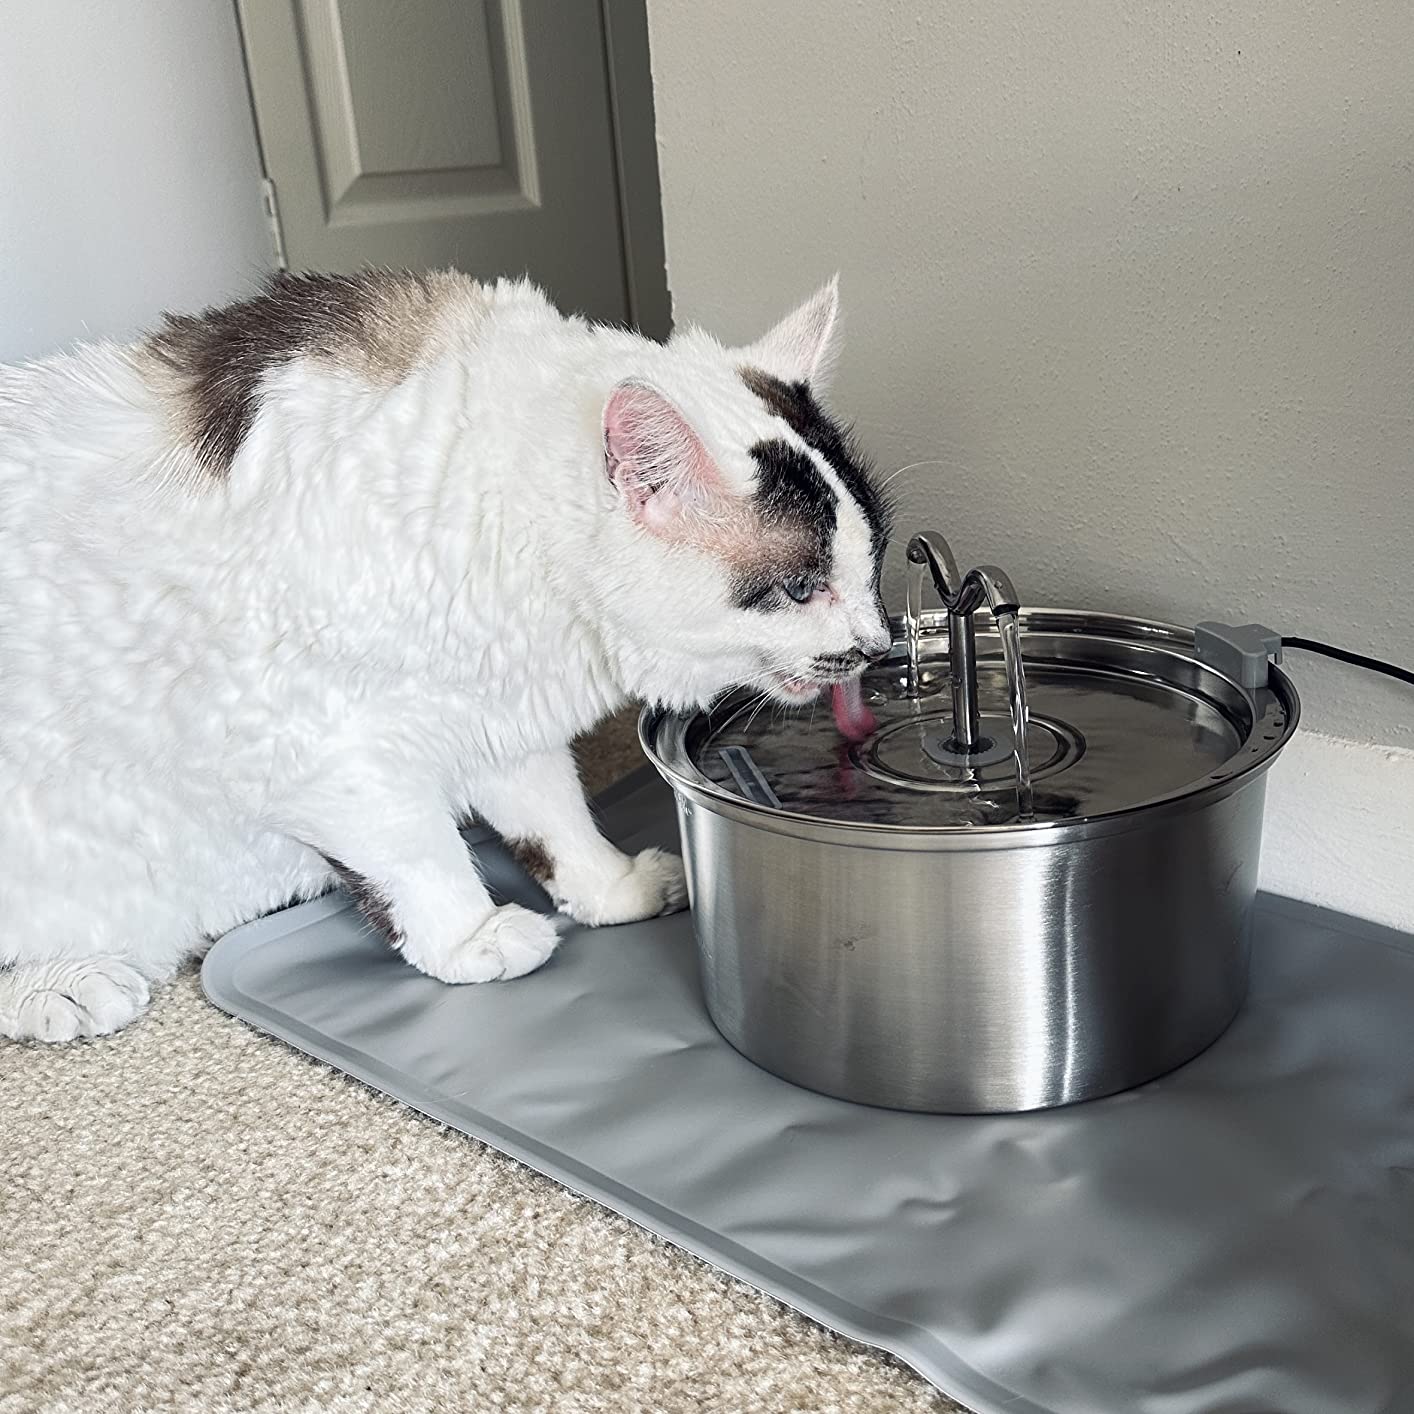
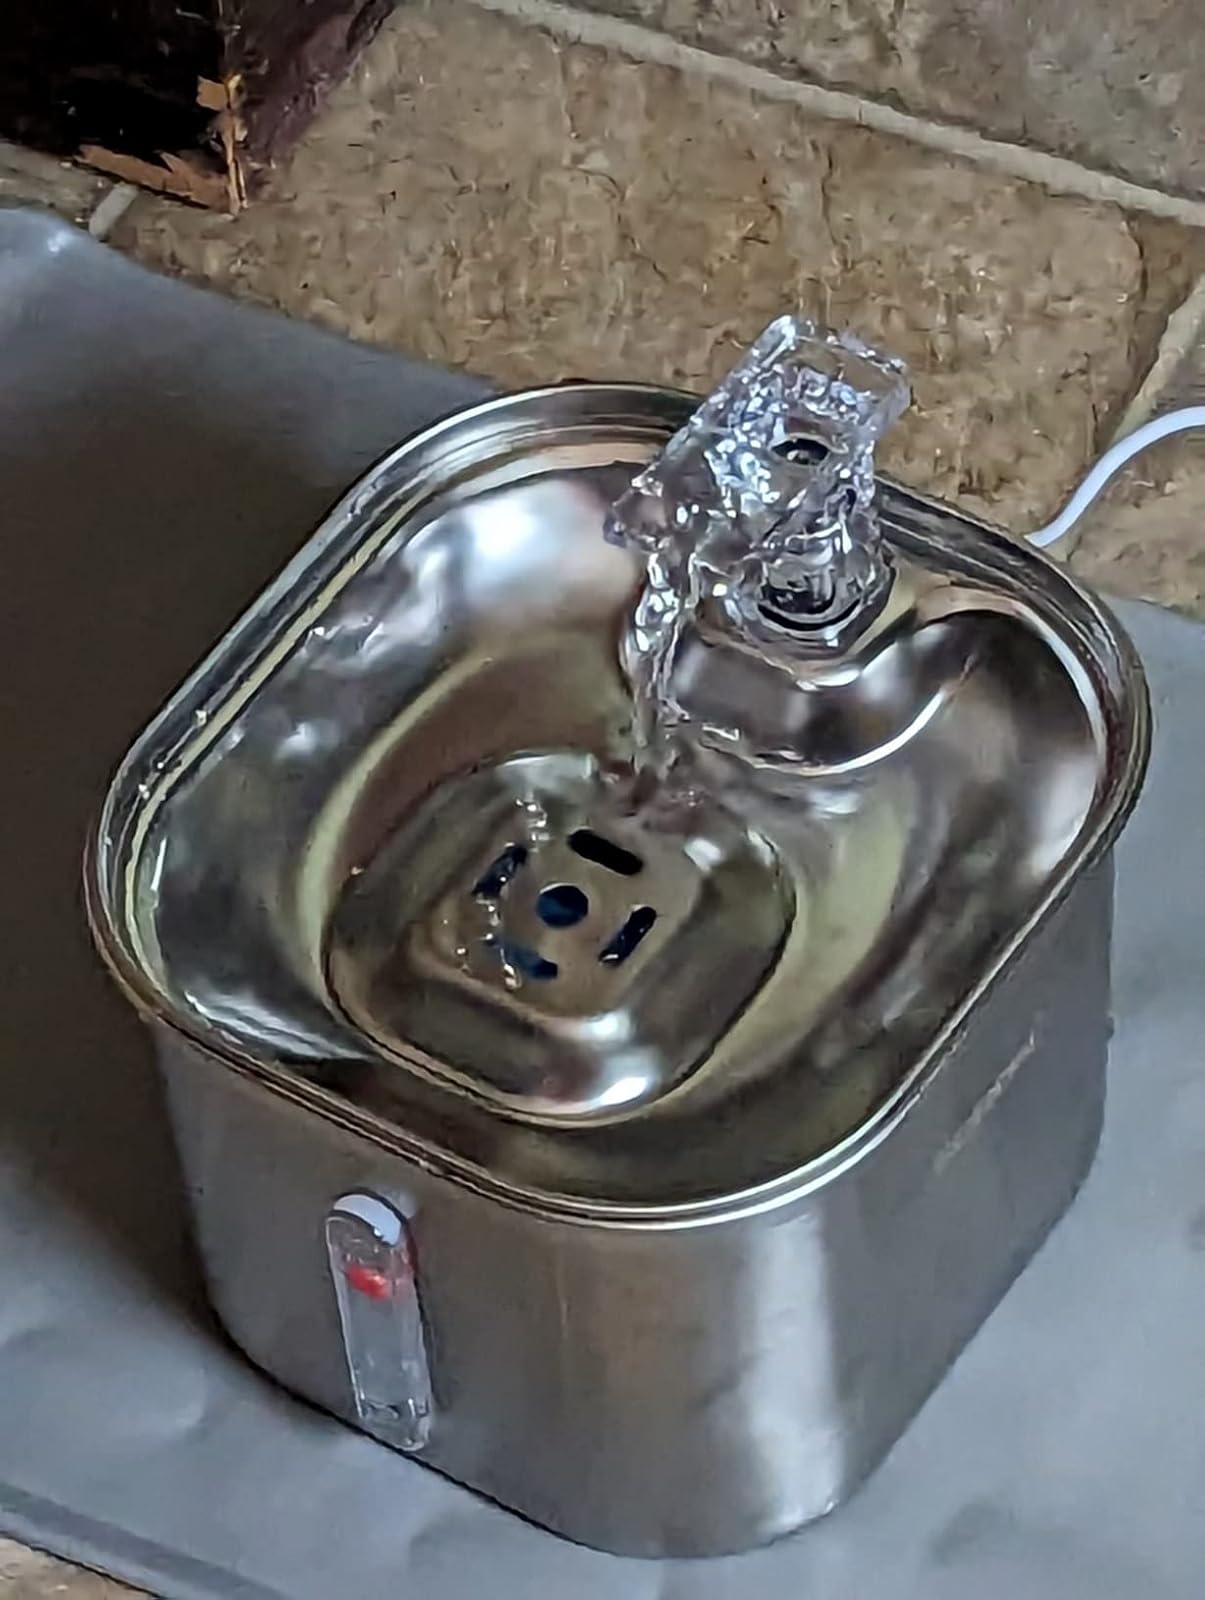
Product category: items_bowl
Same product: no